James Wade (basketball)

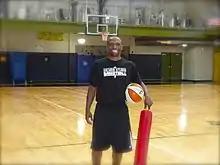
Wade with the San Antonio Stars

In the spring of 2012, Wade accepted a job as a basketball coaching intern with the WNBA's San Antonio Silver Stars. He served mainly as a player development coach, working closely with All-Stars Sophia Young and Danielle Adams. In 2013, he was hired on the full-time staff to serve as an assistant coach.